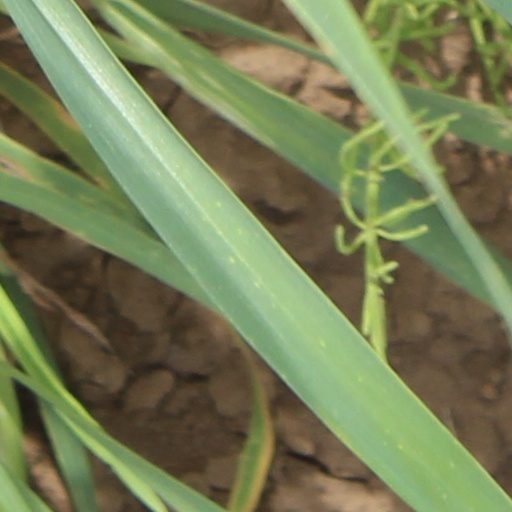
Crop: wheat